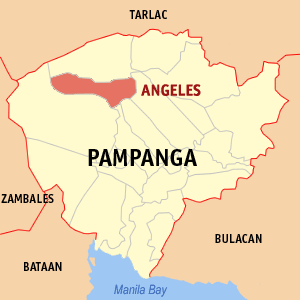
Ángeles est une ville des Philippines située dans la province de Pampanga, proche de l'aéroport international Clark et de la Clark Special Economic Zone.